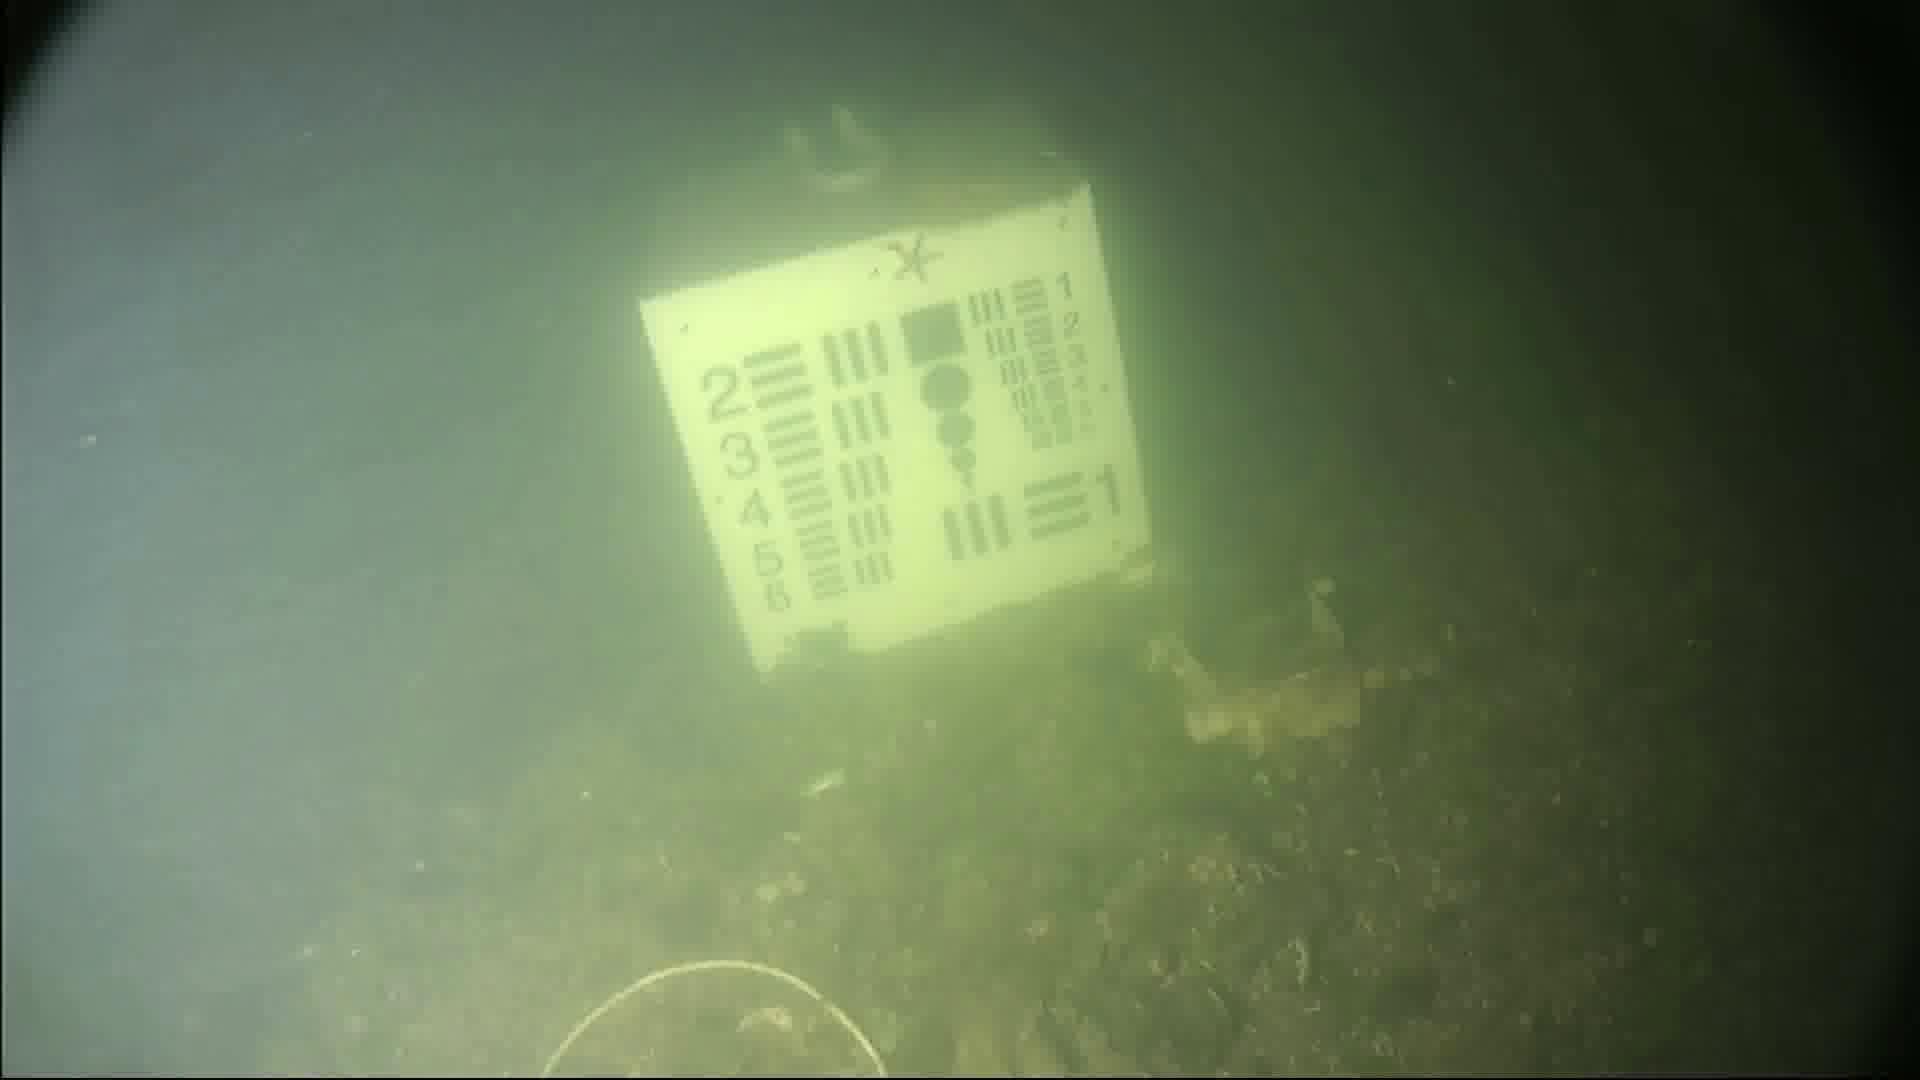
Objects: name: starfish
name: crab